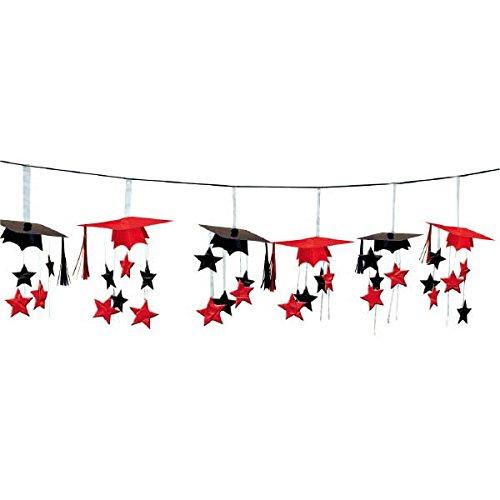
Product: Amscan School Colors Graduation Party 3-D Mortarboard and Stars Foil Garland Decoration, Apple Red and Black, Foil, 12 Feet
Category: Home & Kitchen | Event & Party Supplies | Decorations | Banners & Garlands
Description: Alternating red and black 3D graduation caps made of cardstock with matching tassels and red and black foil star cutouts.
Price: $10.50
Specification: ProductDimensions:10.5x9.5x0.4inches|ItemWeight:4ounces|ShippingWeight:12ounces(Viewshippingratesandpolicies)|Department:unisex-child|Manufacturer:Amscan|ASIN:B004QR4WUC|DomesticShipping:ItemcanbeshippedwithinU.S.|InternationalShipping:ThisitemcanbeshippedtoselectcountriesoutsideoftheU.S.LearnMore|Itemmodelnumber:224501.40